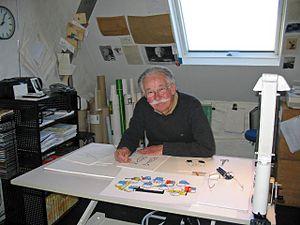
Hendrik Magdalenus Bruna, dit Dick Bruna, est un dessinateur néerlandais, né le 23 août 1927 à Utrecht et mort le 16 février 2017 dans la même ville.